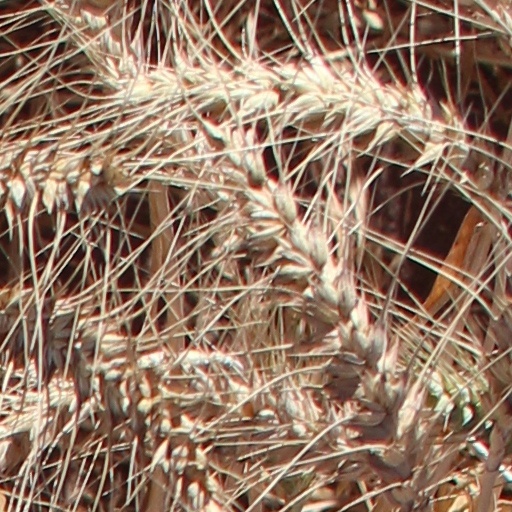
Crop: wheat